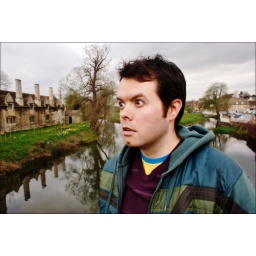
Looking stunned for some reason, whilst standing on a bridge over the River Welland in Stamford.